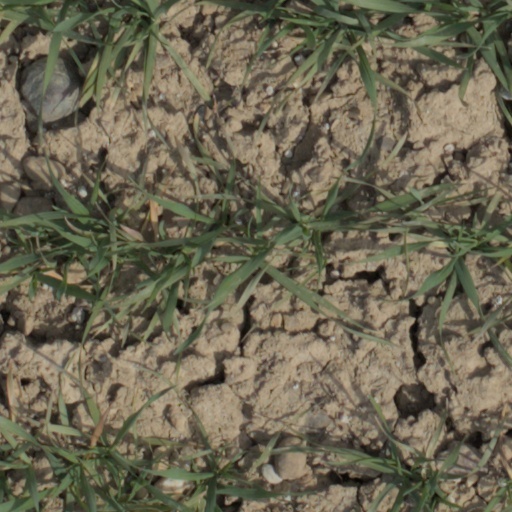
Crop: wheat